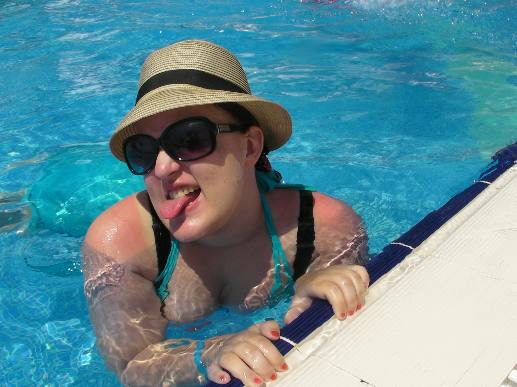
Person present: Yes